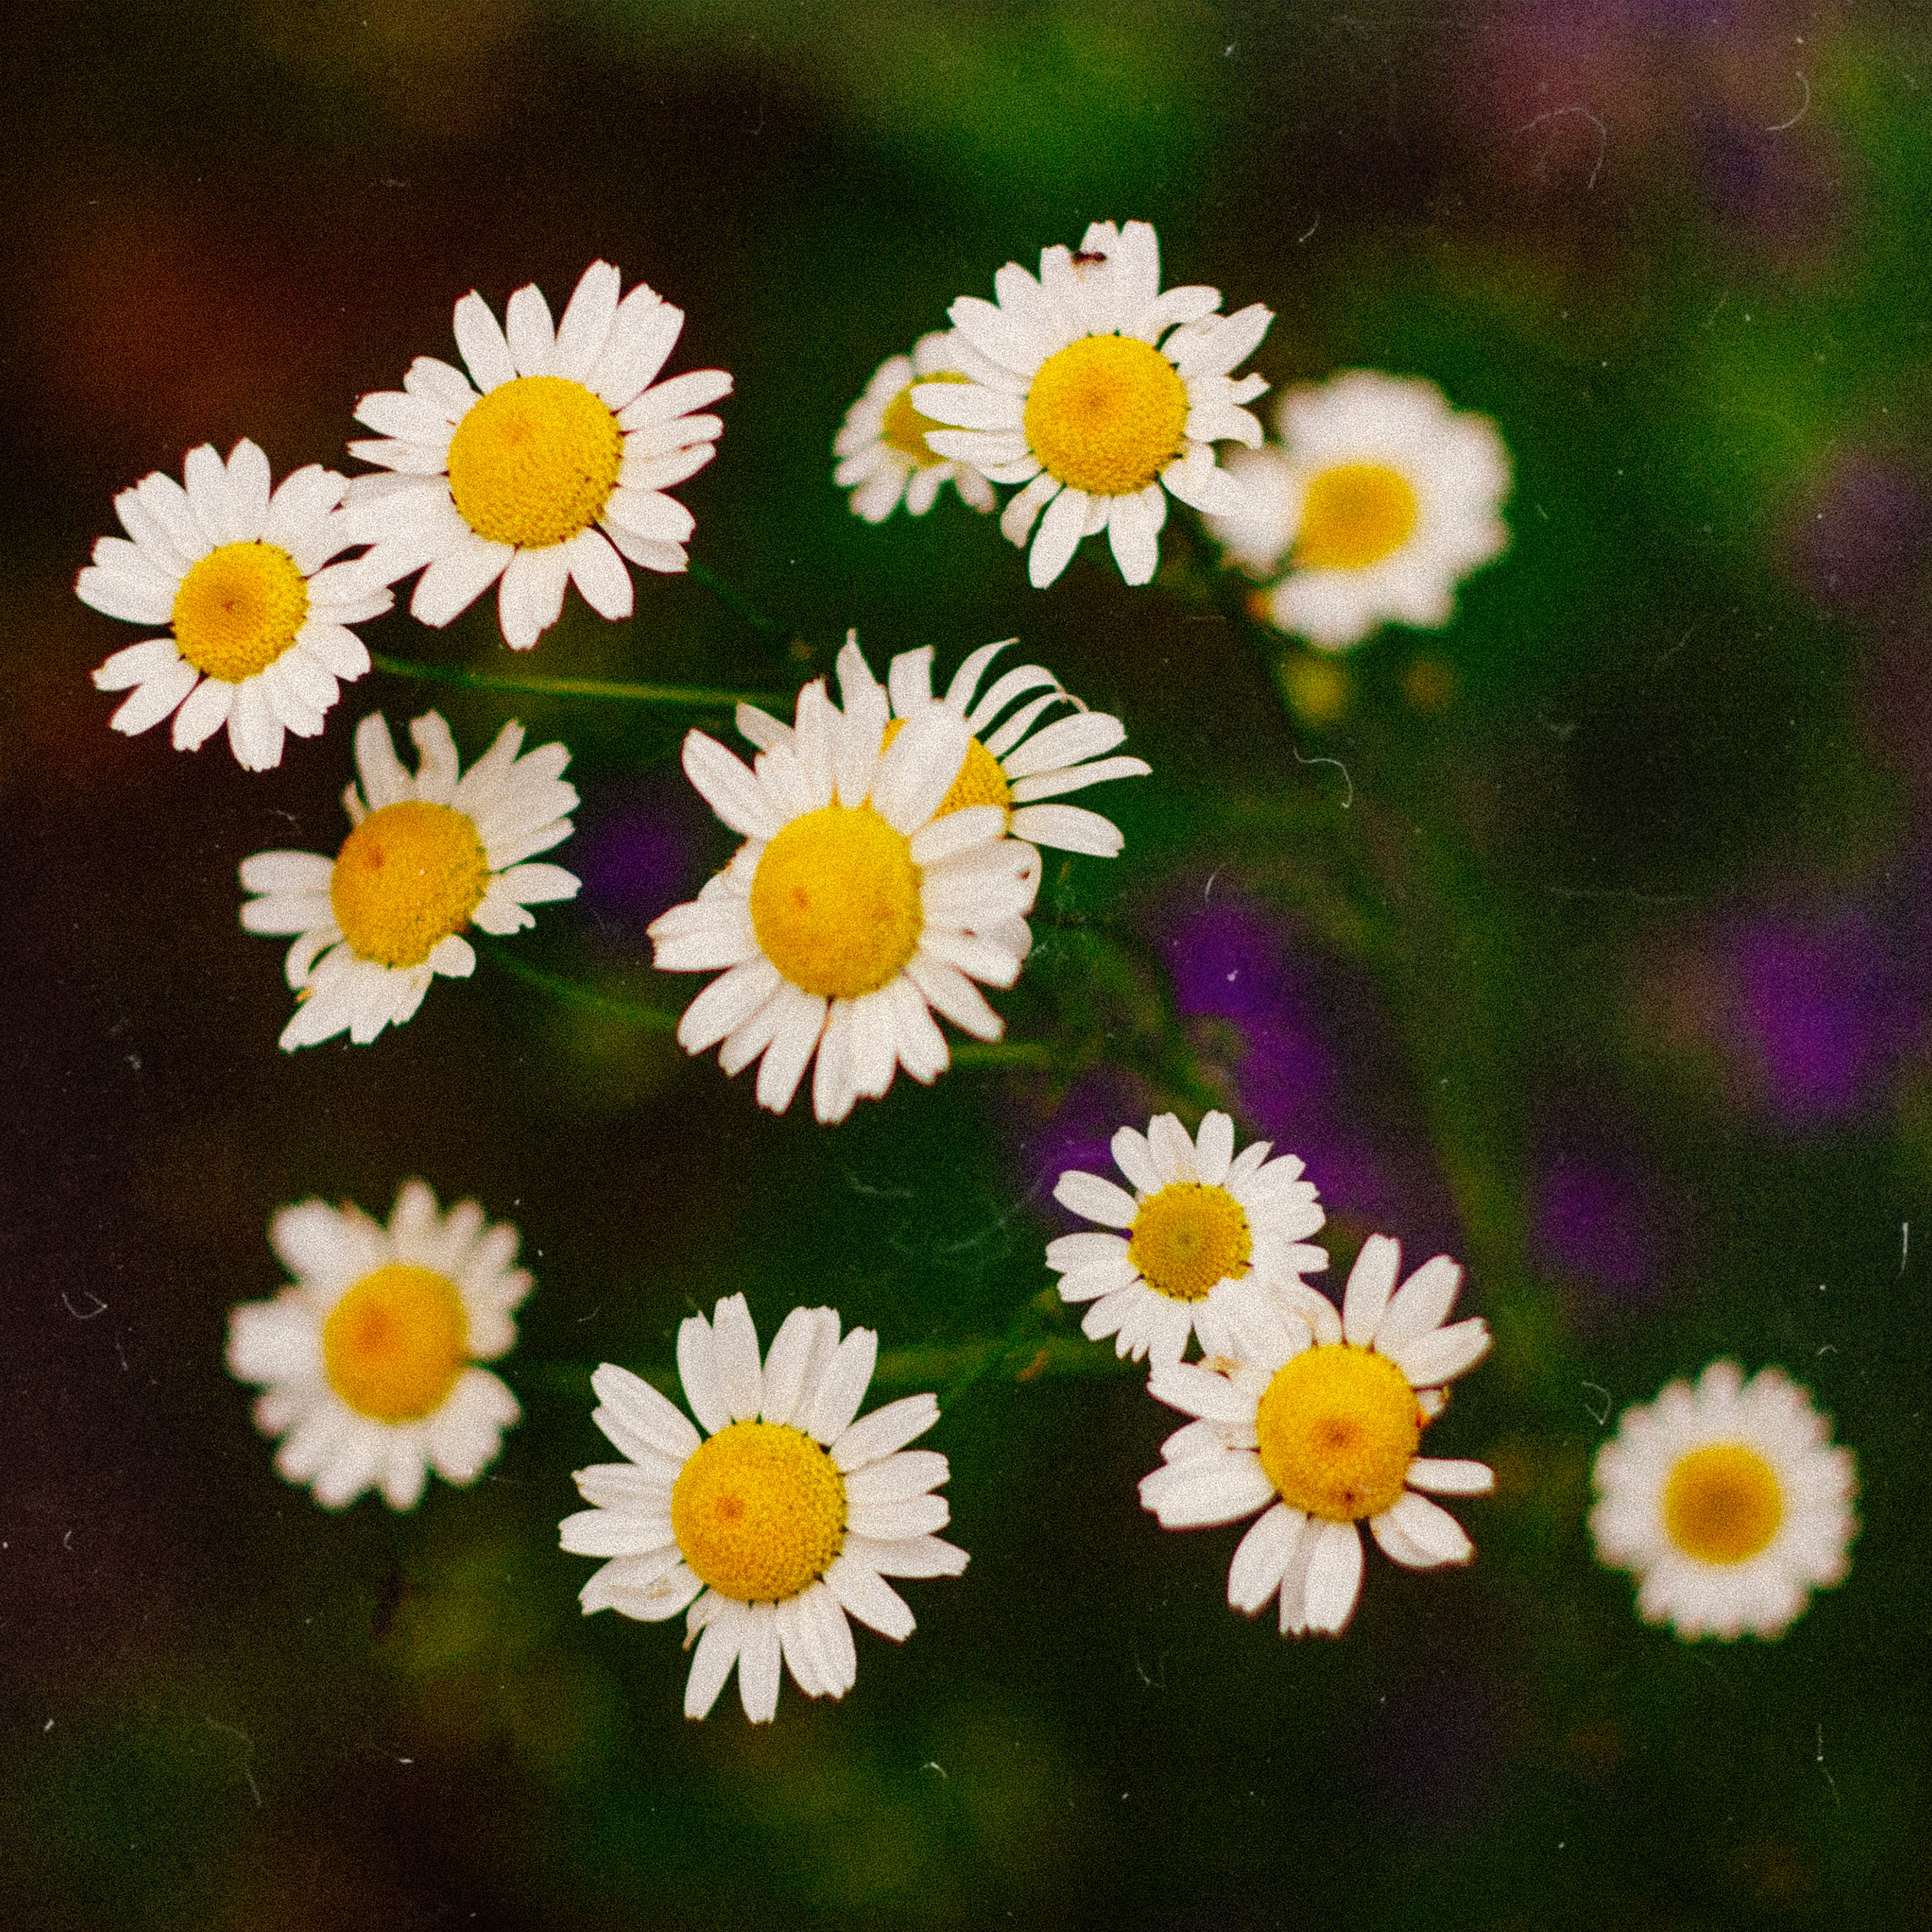
flower, daisy, oxeye daisy, chamaemelum nobile, plant, flora, marguerite daisy, yellow, botany, land plant, daisy family, petal, macro photography, meadow, flowering plant, herb, wildflower, tanacetum parthenium, chrysanths, annual plant